Emerging Markets Forum

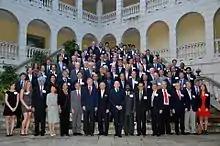
2011 Global Meeting of the Emerging Markets Forum

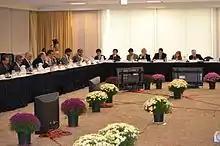
Global Meeting of the EMF

The EMF hosts one global meeting and several regional meetings every year. Each meeting is structured around issues that are common to emerging market economies. The EMF commissions policy experts to write background papers, which provide a starting point for forum discussions. Participants come from both the private and public sectors to engage in open dialogue and implement solutions that will benefit emerging market economies.